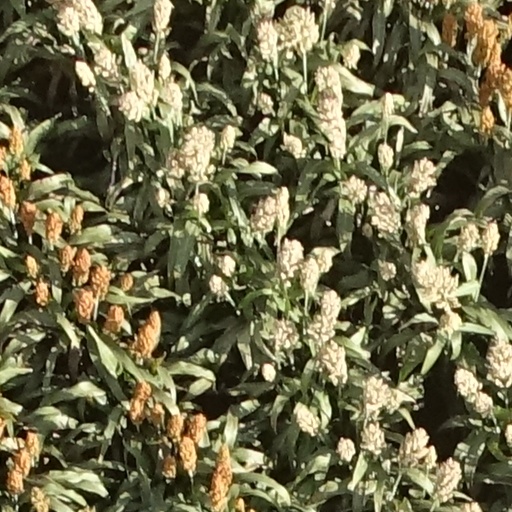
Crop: sorghum